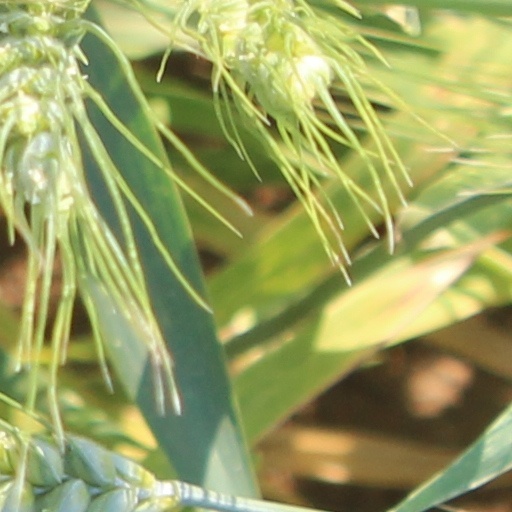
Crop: wheat